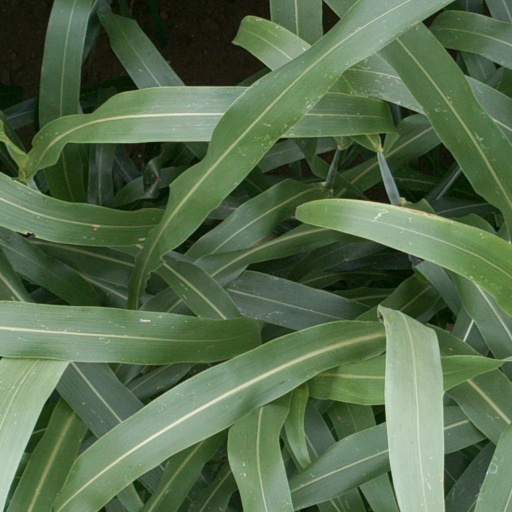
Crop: sorghum